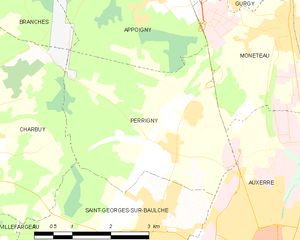
Carte des communes françaises Perrigny